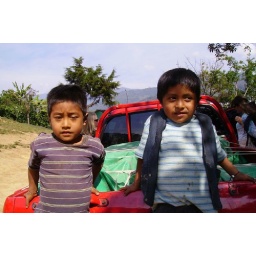
These two boys in Trapichitos get a photo on the back of our truck shortly before we leave.